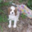
Label: dog